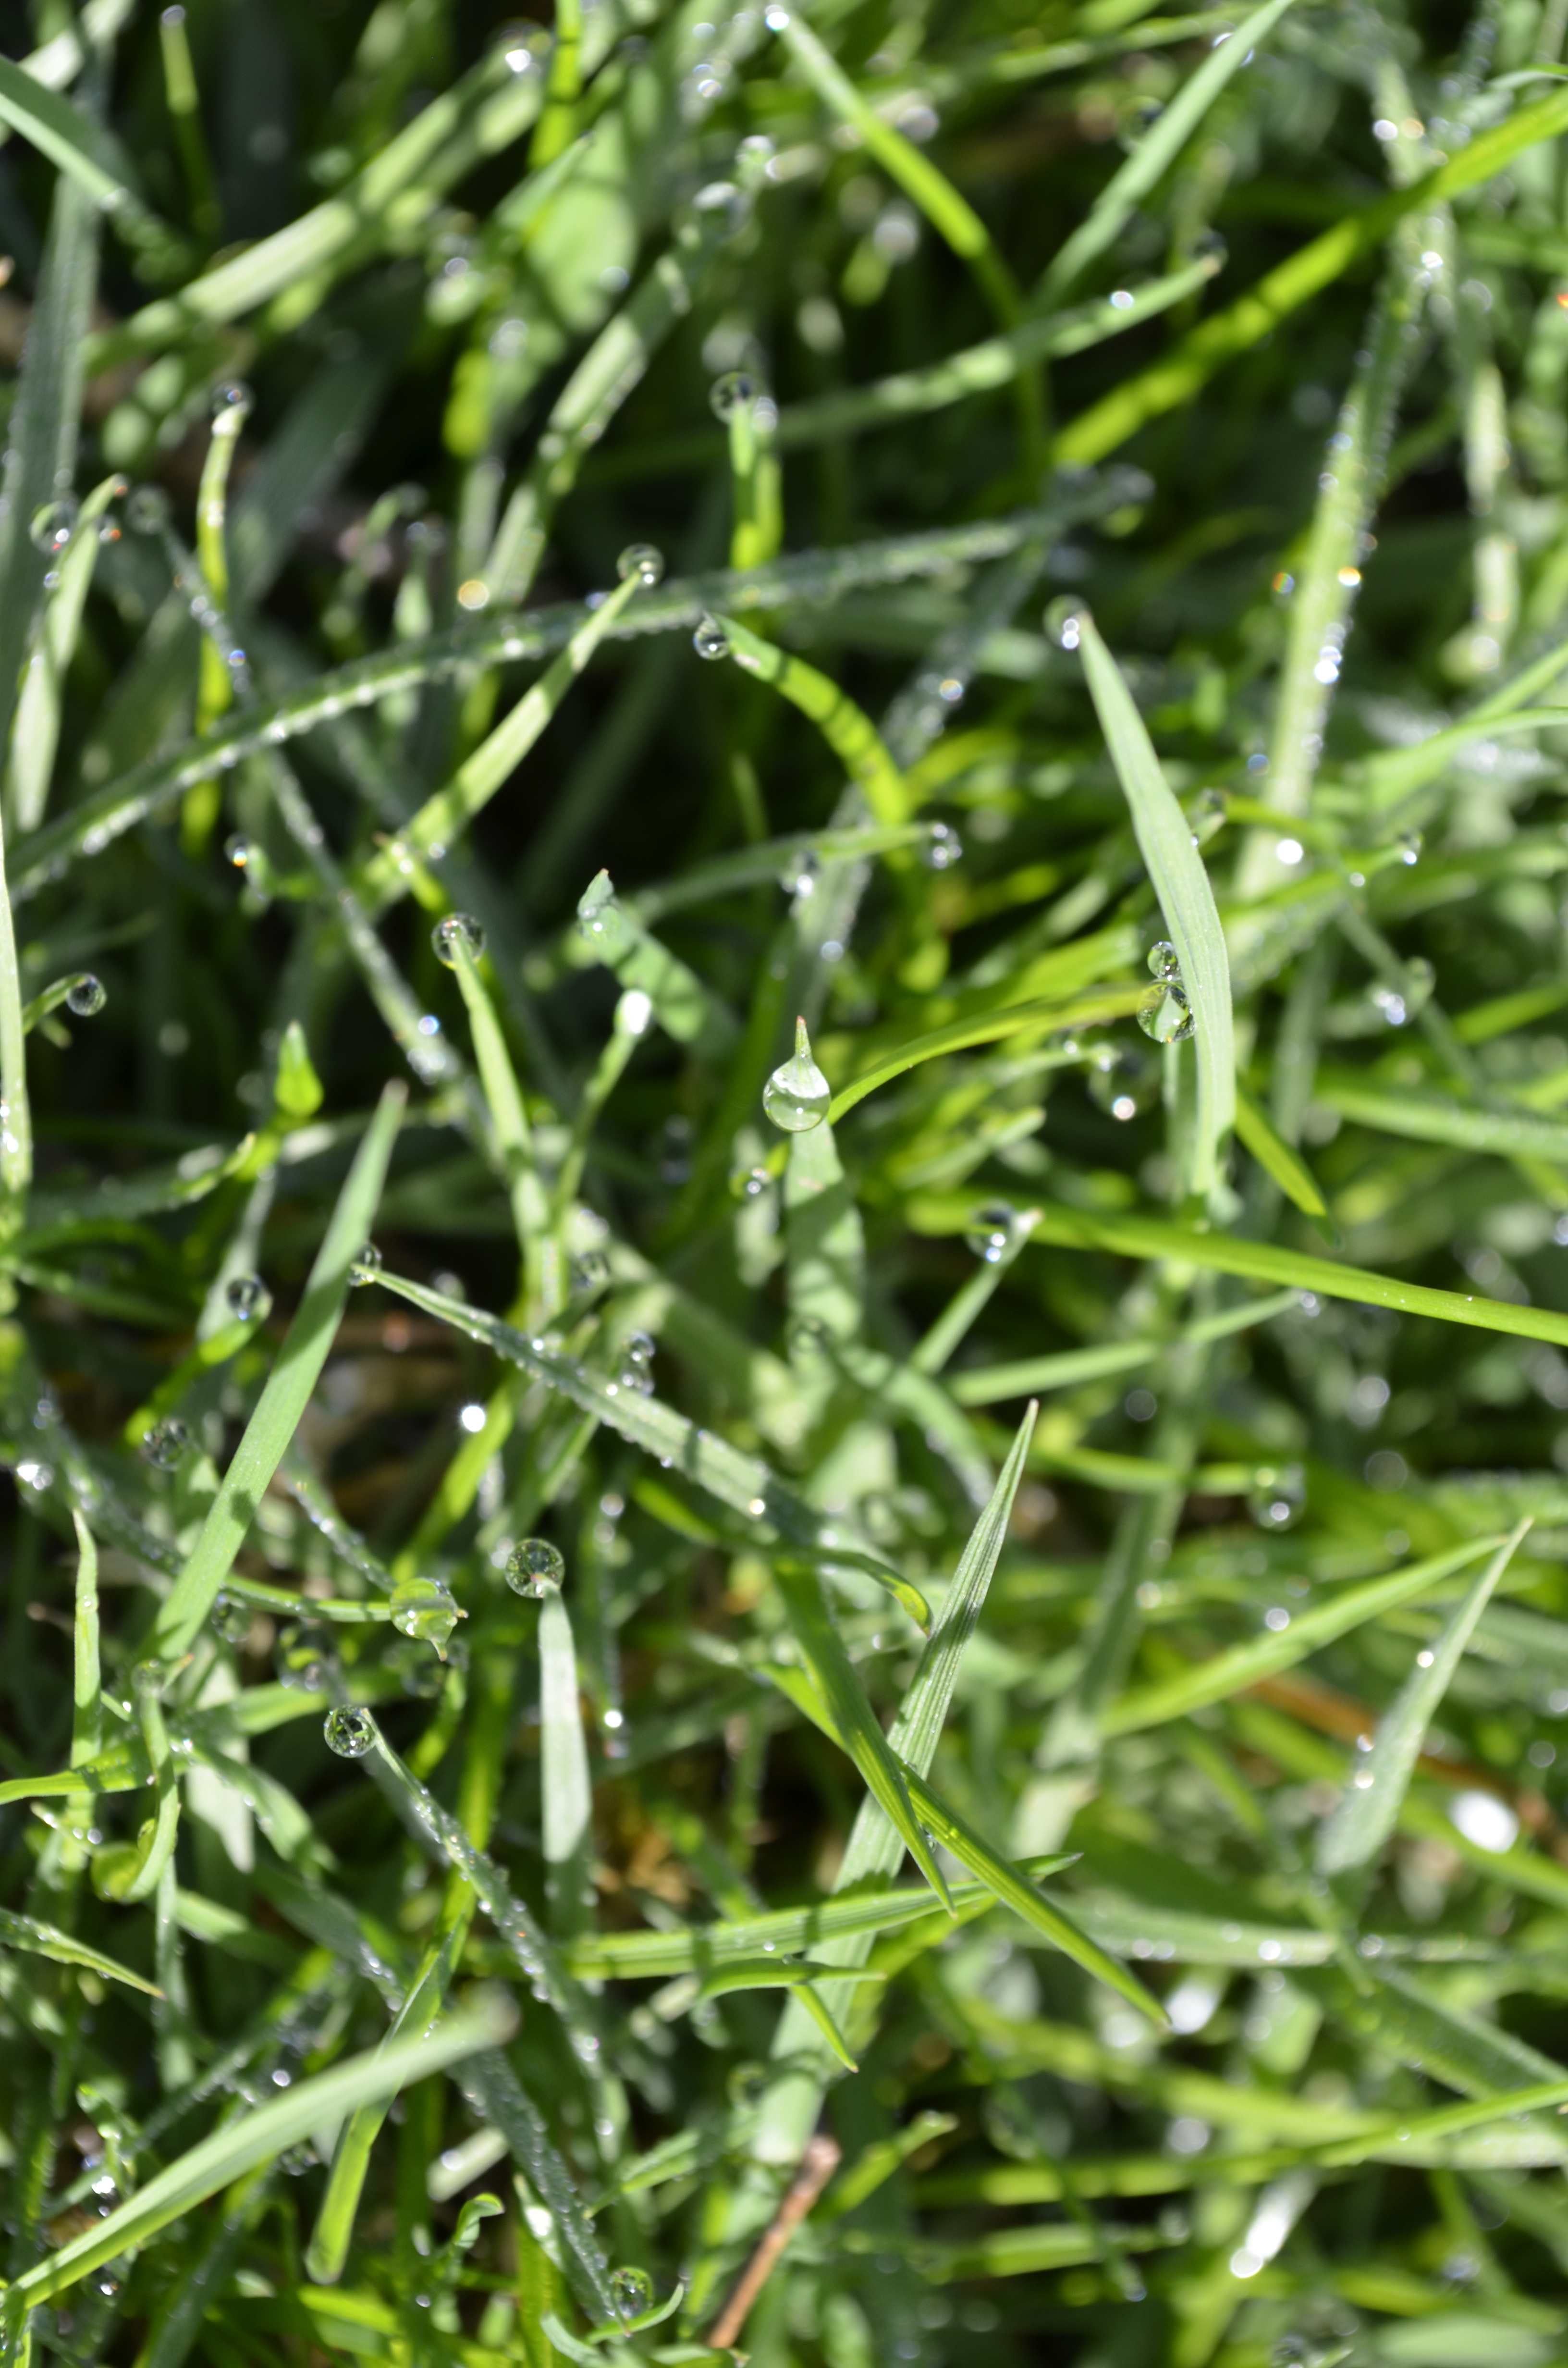
water, nature, grass, drop, dew, plant, sun, lawn, leaf, flower, wet, summer, green, reflection, herb, grow, botany, flora, close up, ball, beauty, glassy, macro photography, flowering plant, grass family, plant stem, land plant